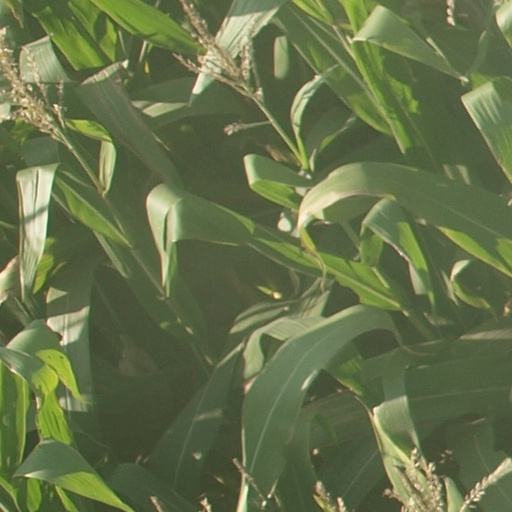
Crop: maize; corn